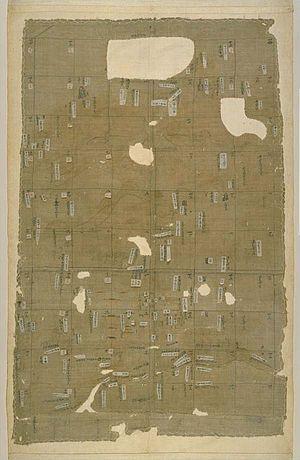
Le terme « trésor national » est utilisé au Japon depuis 1897 pour désigner les biens les plus précieux du patrimoine culturel du Japon,
Les shōen sont à partir du VIIIᵉ siècle au Japon des terres ou domaines exploitables donnés par l'empereur à un grand noble ou une institution religieuse et sont plus ou moins exemptés d'impôts par la cour. À partir de 743, ces domaines passent d'un statut ponctuel à celui d'héréditaire et donc assez indépendant du pouvoir central. À partir du Xᵉ siècle, leur taille devient plus importante. La façon dont ils ont été imposés et les personnes touchant ces impôts a varié de nombreuses fois au fil des siècles.
L’histoire du Japon commence avec le peuplement d'un groupe d'îles au sud-est de la péninsule coréenne, environ 100 000 ans av. J.-C. Les premières traces d'industrie, des pierres polies, remontent à 32 000 ans. Des poteries, parmi les plus anciennes de l'humanité, sont produites vers 13 000 ans avant notre ère lors de la période Jōmon, et comprennent les premières formes d'œuvres artistiques : les dogū. 400 ans avant notre ère sont introduites des technologies venant de Chine et de Corée comme la riziculture et la fonte du bronze et du fer.